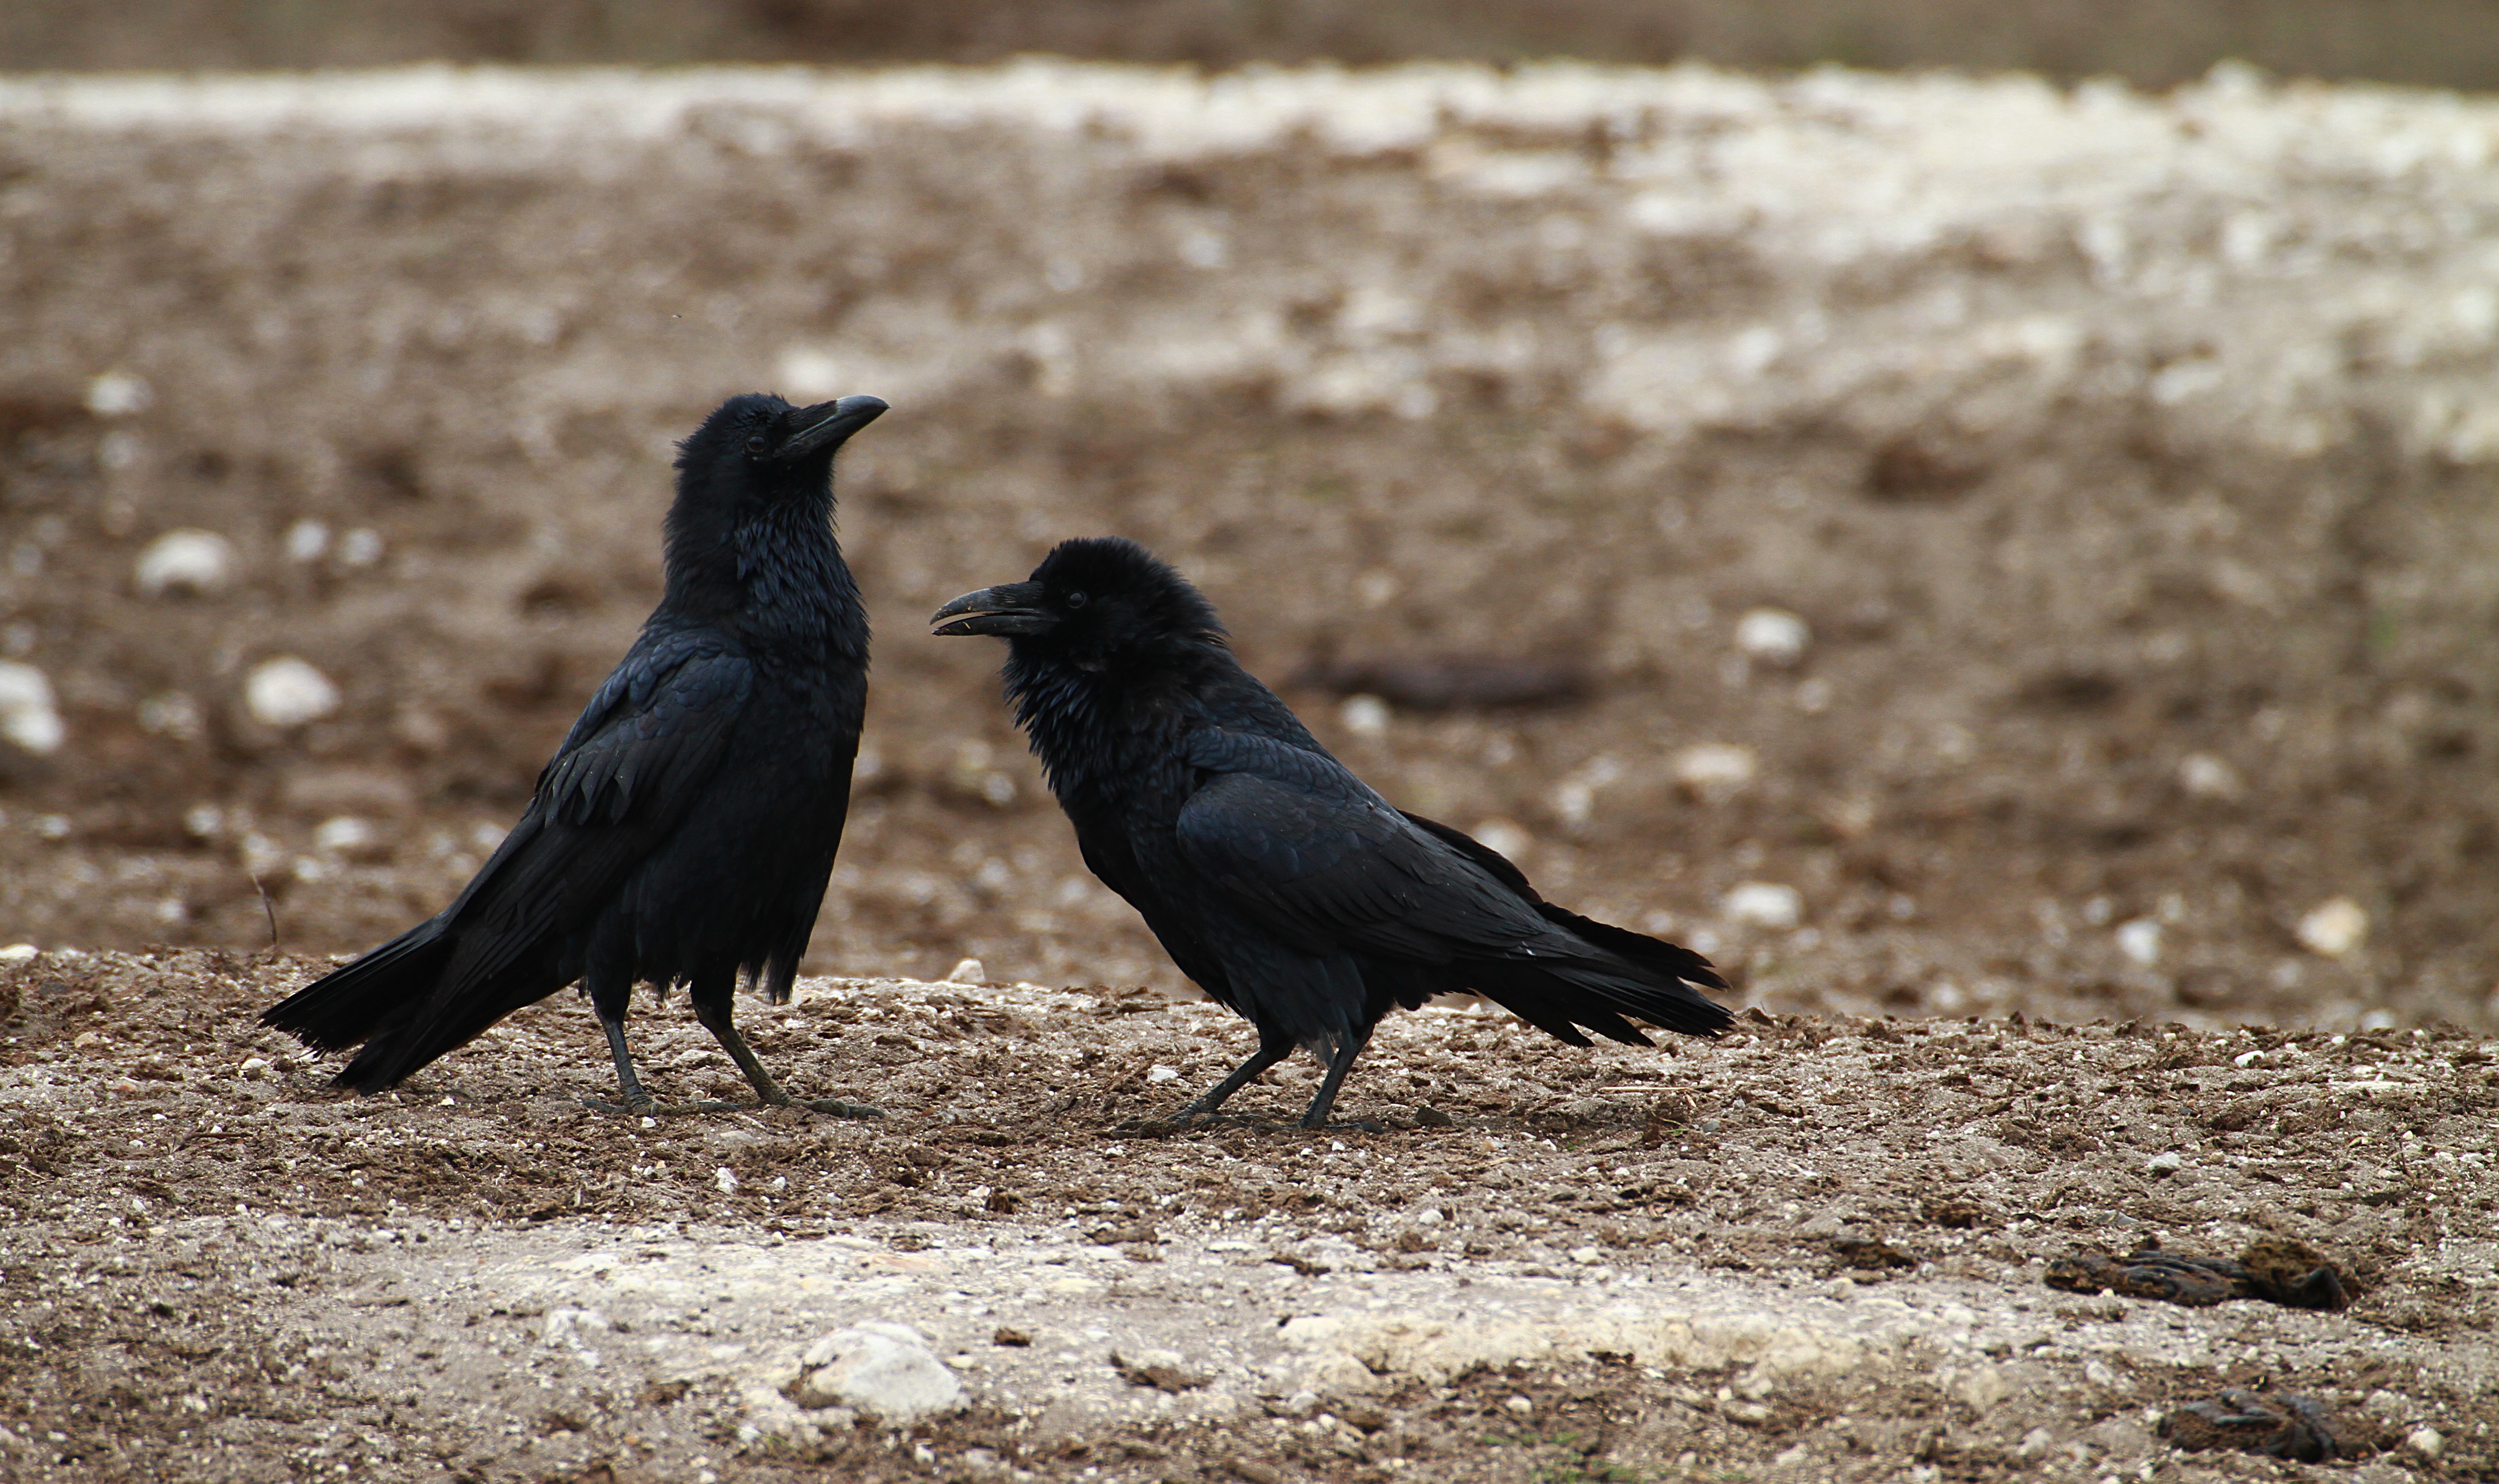
nature, bird, fence, field, farm, countryside, land, country, wildlife, beak, pasture, livestock, black, agriculture, gate, fauna, farmland, crow, rook, vertebrate, raven, blackbird, american crow, corvid, perching bird, emberizidae, crow like bird